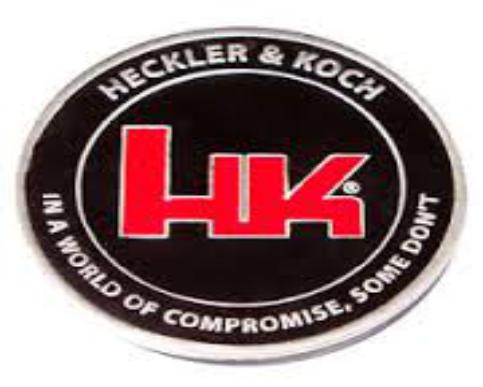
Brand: Heckler & Koch
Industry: Clothes